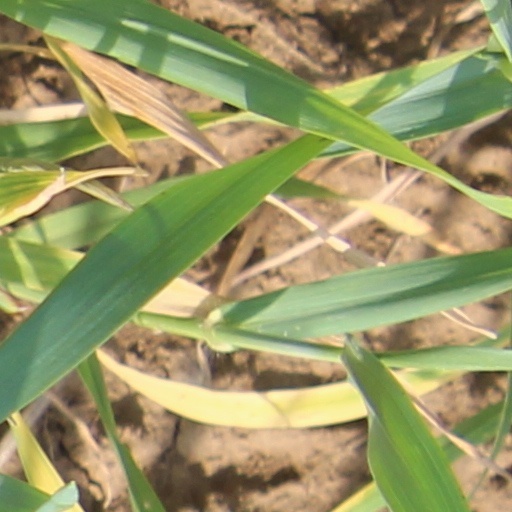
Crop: wheat